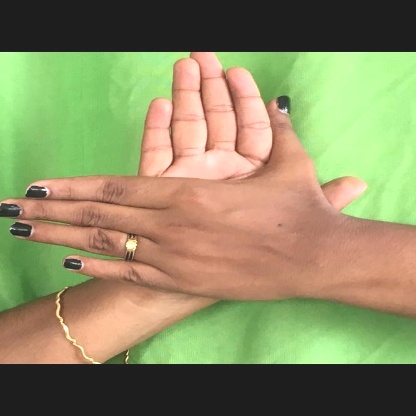
Mudra: Chakra